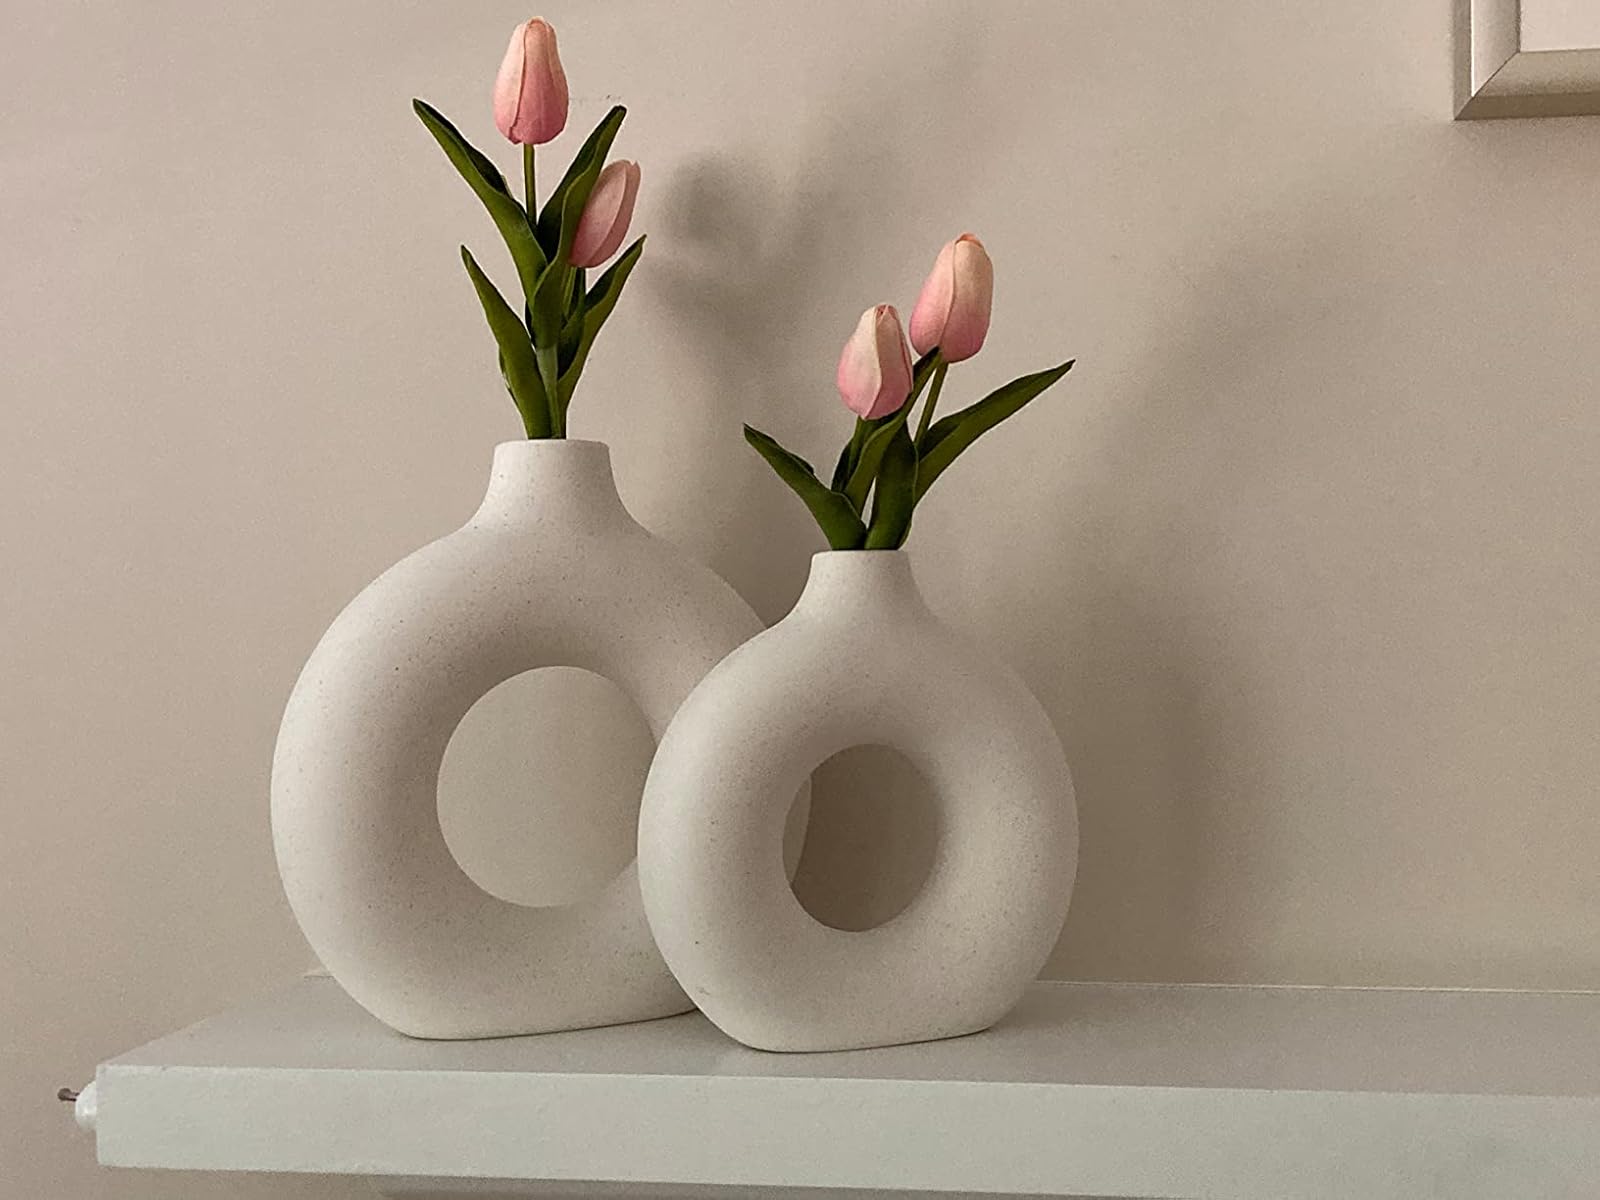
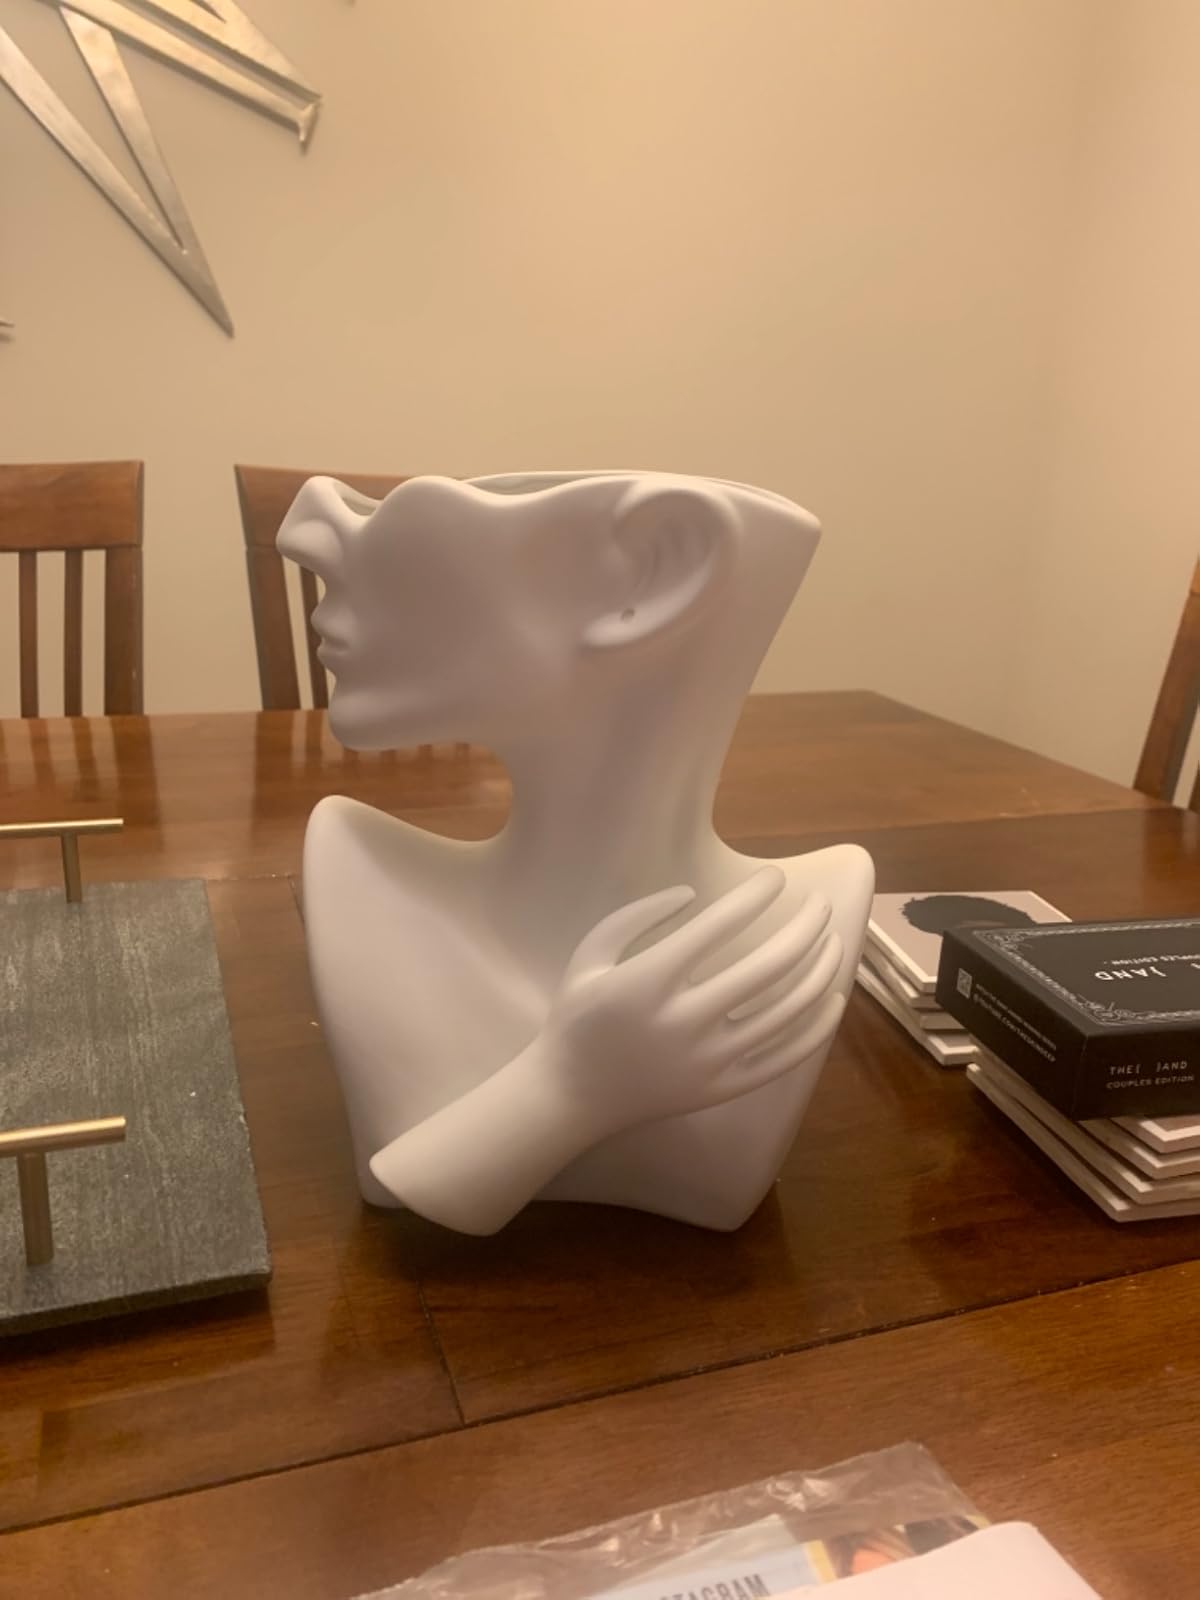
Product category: vase
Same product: no